Shrewsbury School

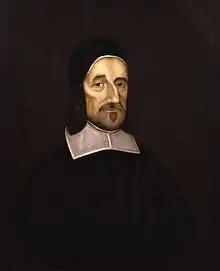
Richard Baxter led proposals to convert the school into a university during Oliver Cromwell's Commonwealth. This did not come into being, although university education did finally arrive in the town in 2014.

In 1578 Ashton returned to Shrewsbury, where he had been ordered by an indenture of Elizabeth I to set out the ordinances governing the school, which were in force until 1798. Under these regulations, the borough bailiffs (mayors after 1638) had the power to appoint masters, with Ashton's old St John's College, Cambridge having an academic veto. Shrewsbury has retained links with the college, with the continued appointment of Johnian academics to the Governing Body, and the historic awarding of "closed" Shrewsbury Exhibitions.